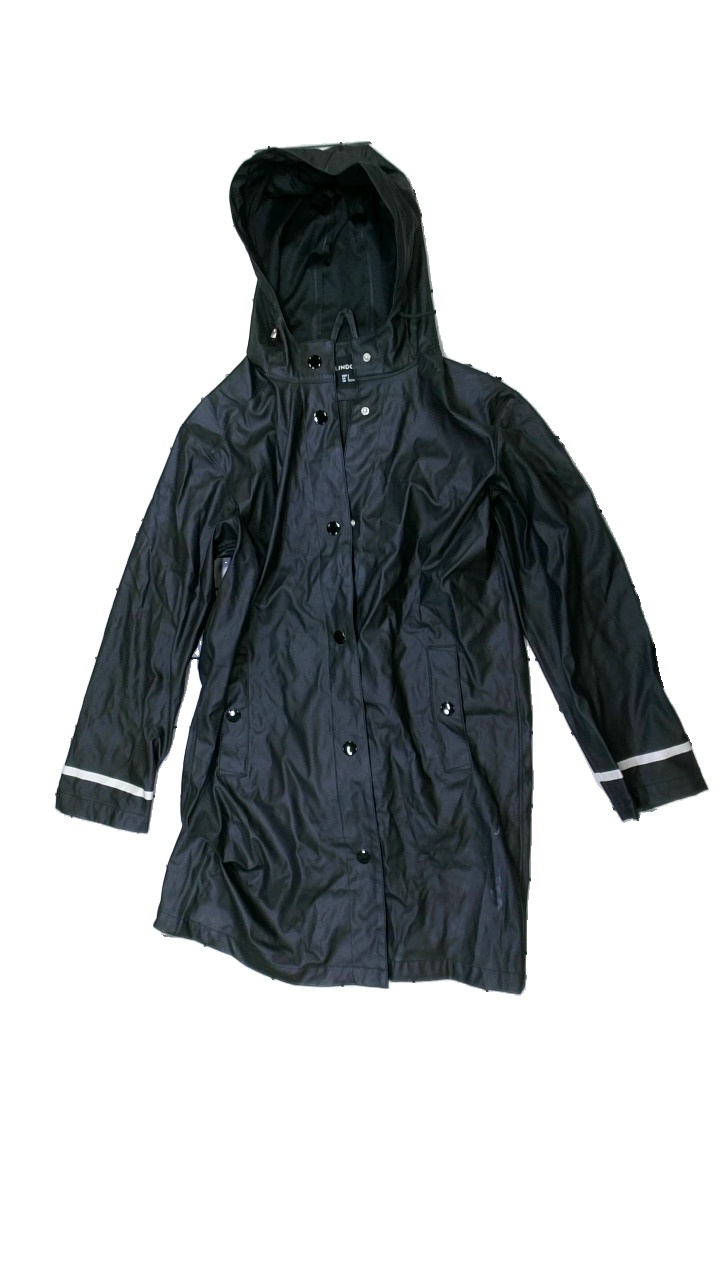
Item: Jacket (Ladies)
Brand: Lindex
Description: black raincoat
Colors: Black
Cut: Regular
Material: Unknown
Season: All
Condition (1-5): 3
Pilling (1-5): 5
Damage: stained
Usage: Export
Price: <50